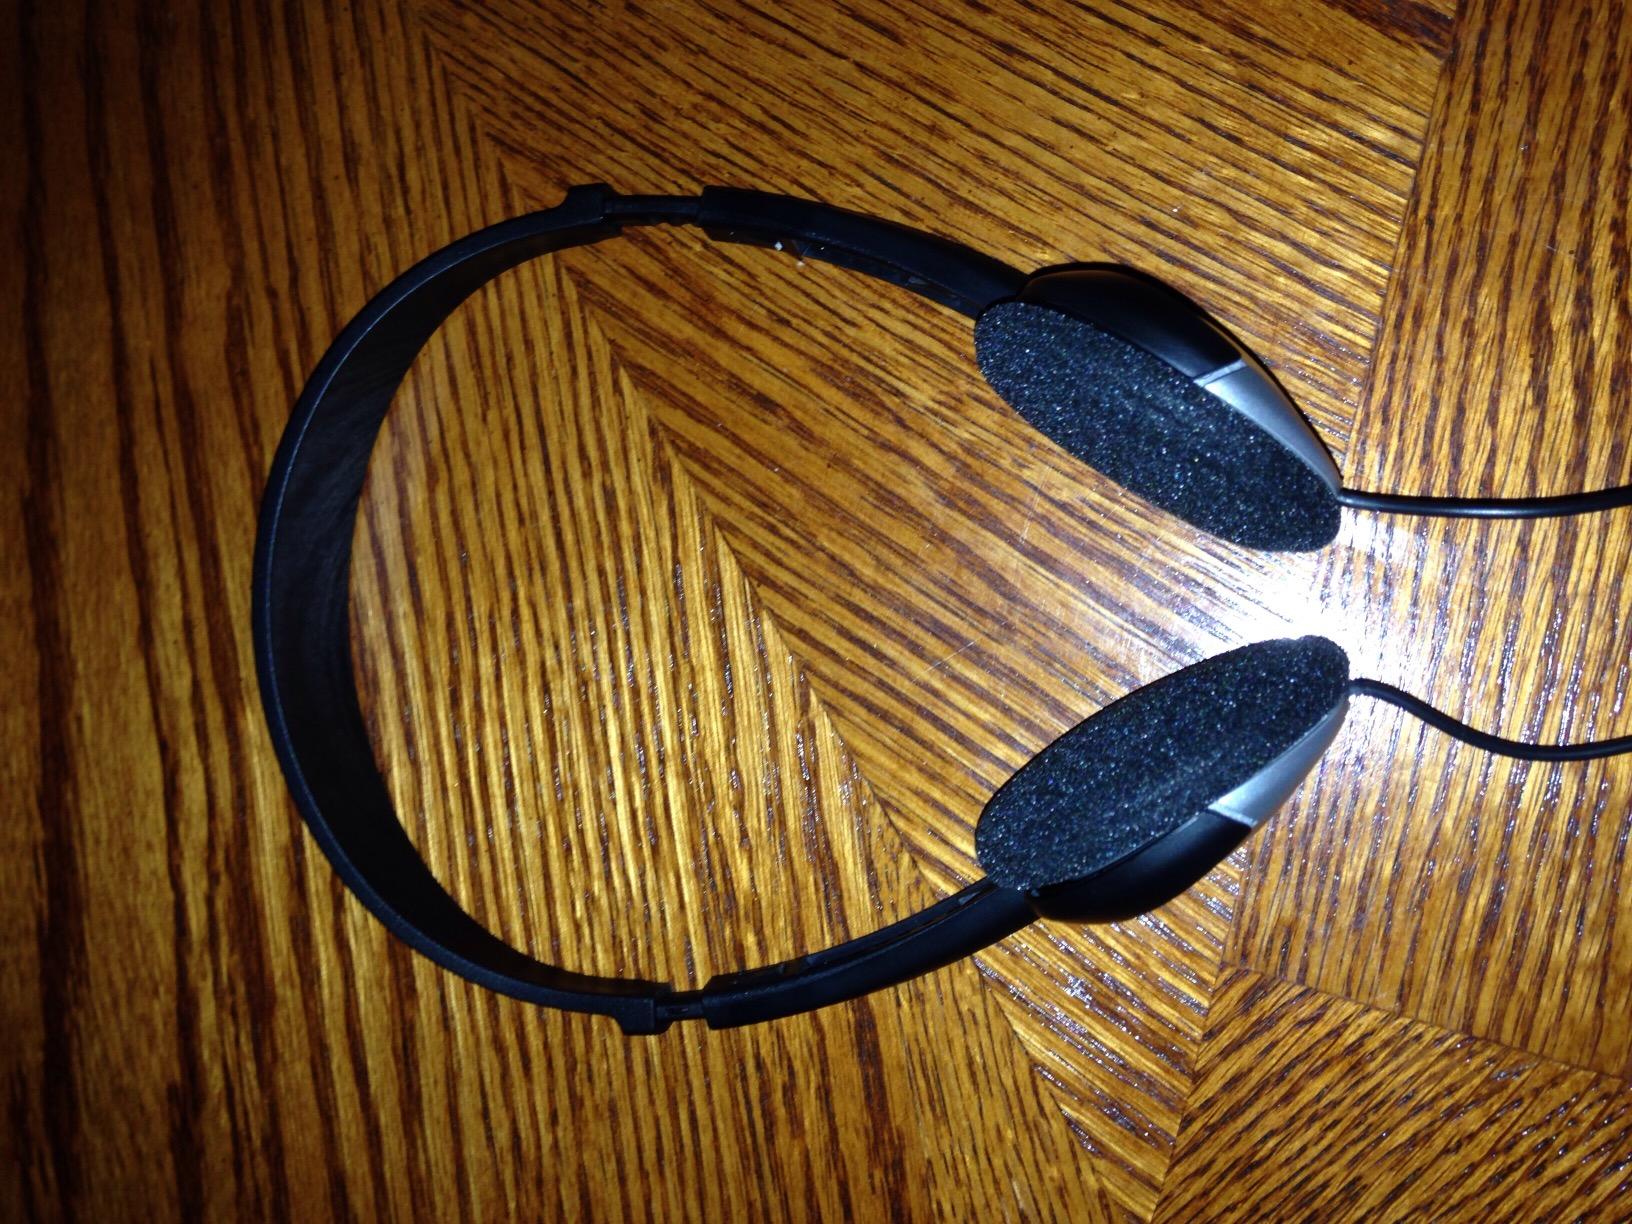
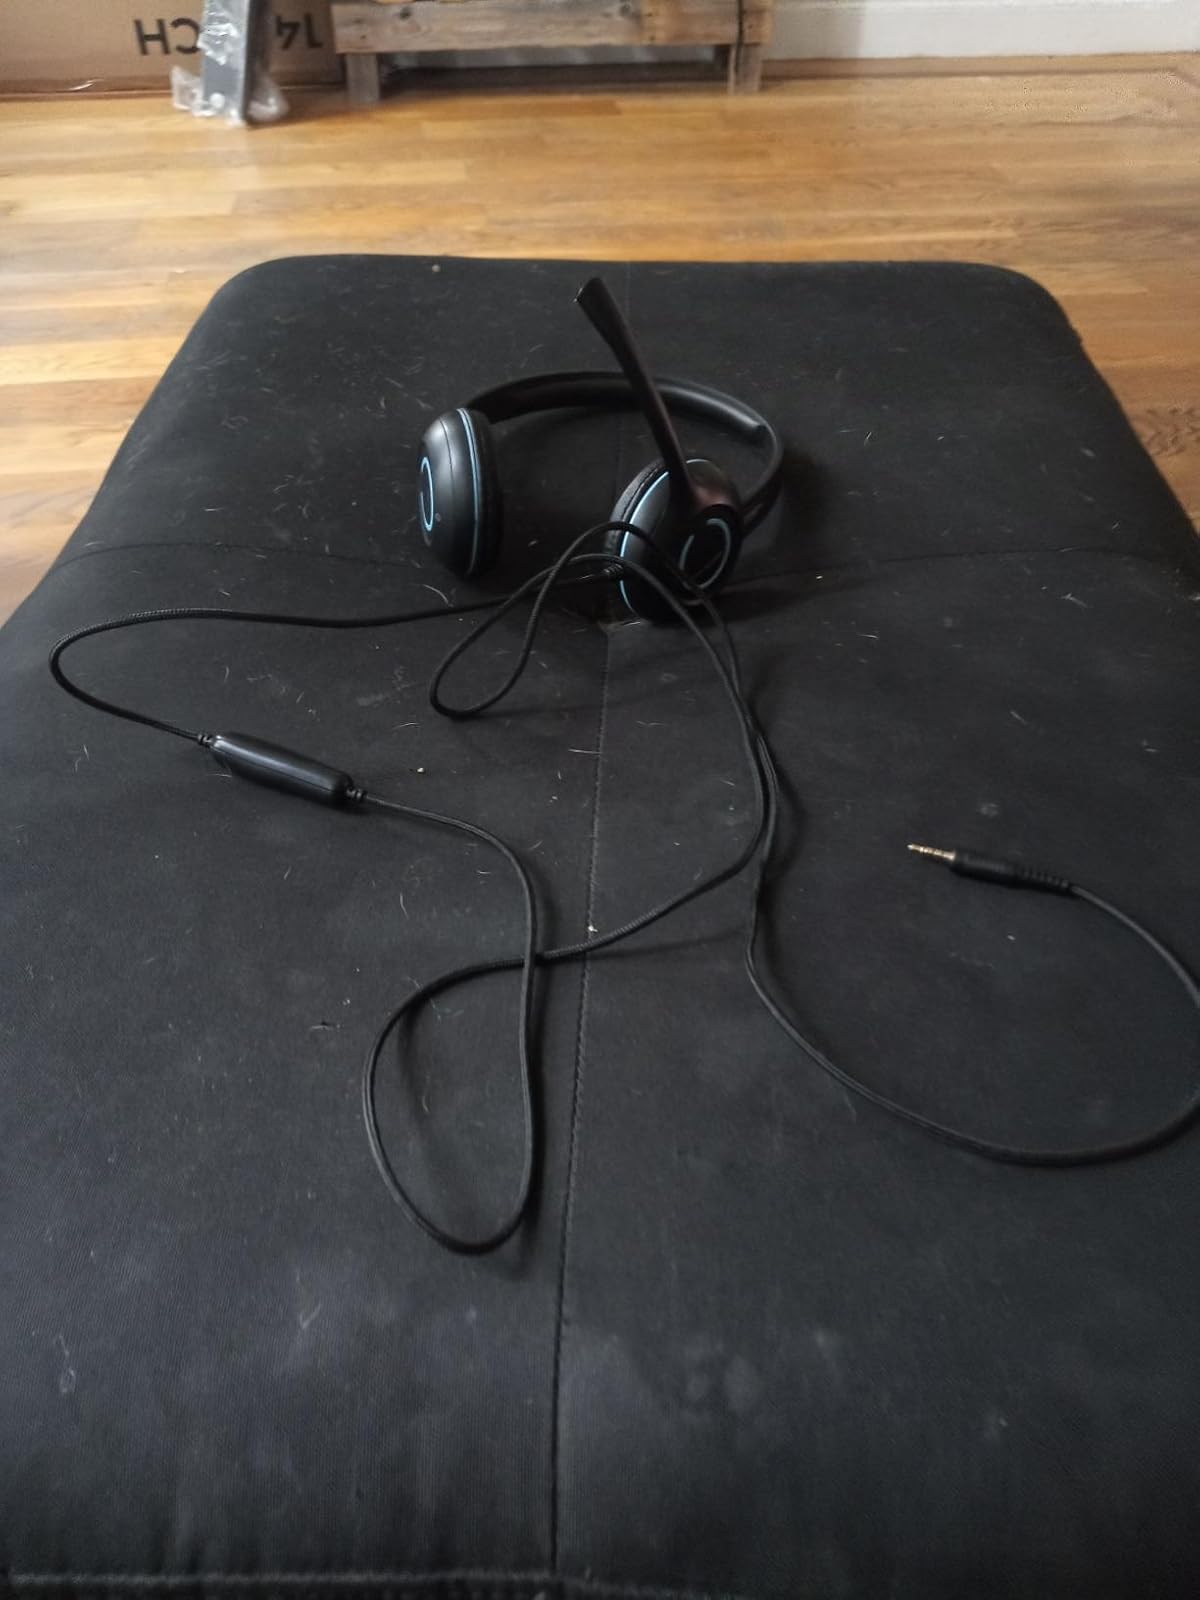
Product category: headphones
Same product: no